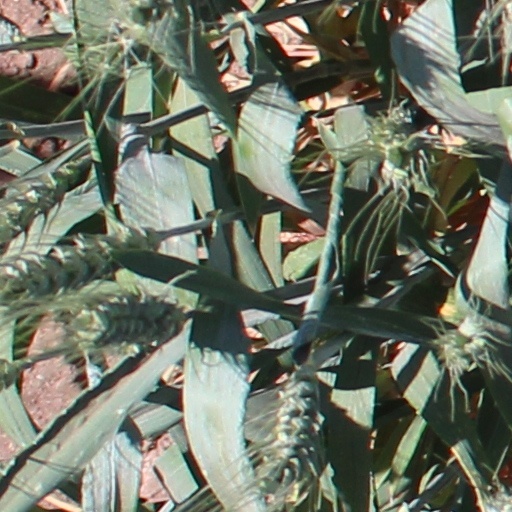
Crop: wheat